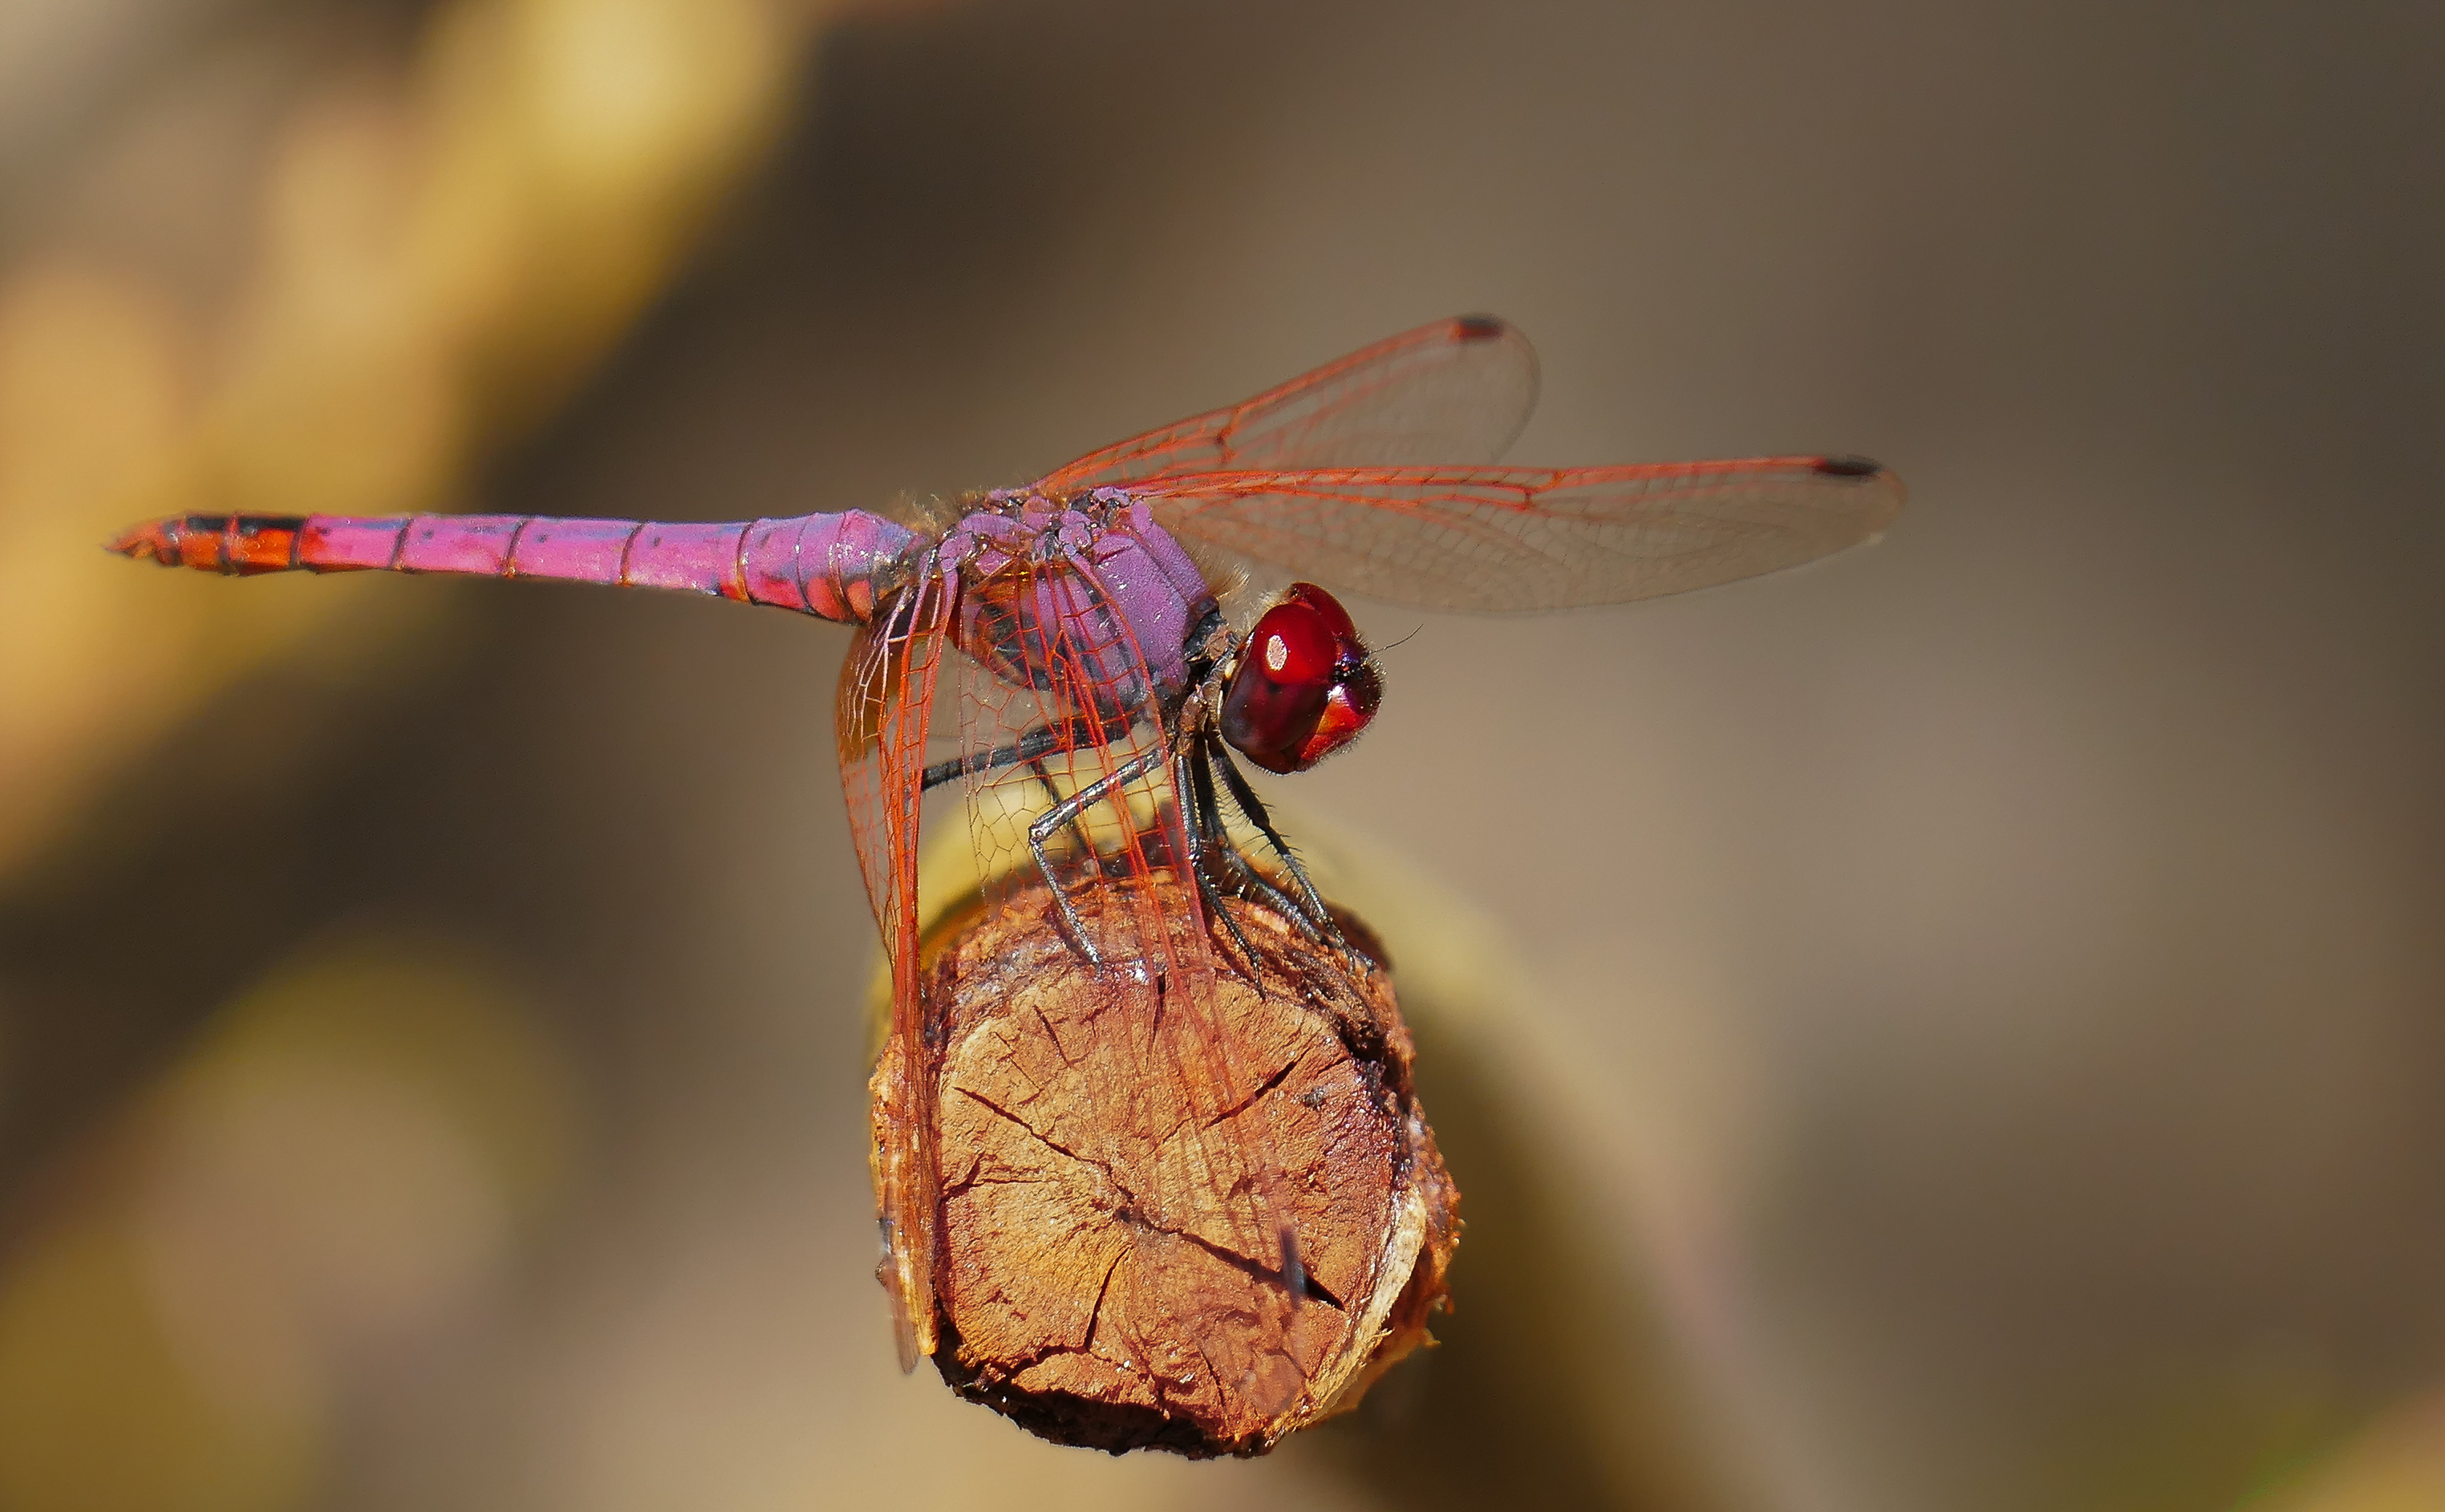
nature, photography, leaf, red, insect, macro, fauna, invertebrate, close up, animals, dragonfly, naturaleza, galicia, pontevedra, lumixfz1000, fz1000, espana, ggl1, xovesphoto, animales, panasoniclumixfz1000, libelula, macro photography, arthropod, pontevedragaliciaespa a, plant stem